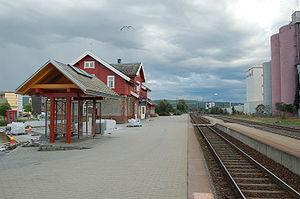
Verdalsøra est une ville de Norvège, centre administratif de la kommune de Verdal. C’est une ville depuis 1998.